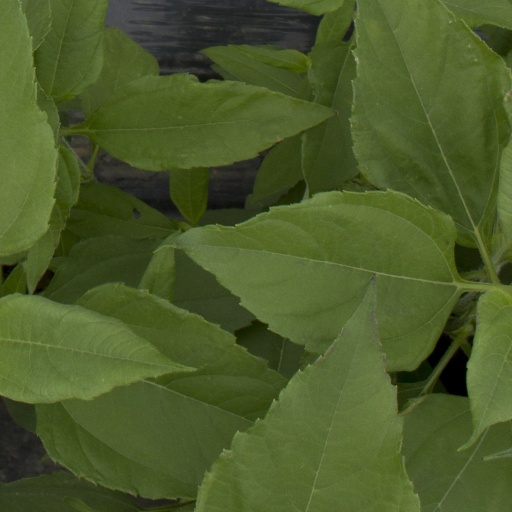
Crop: Jerusalem artichoke